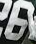
Number: 6